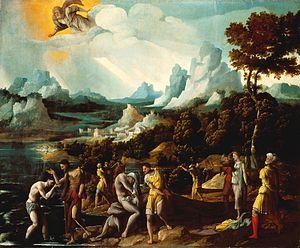
Le baptême ou baptême d'eau est un rite ou un sacrement symbolisant la nouvelle vie du croyant chrétien. Il est partagé par la quasi-totalité des Églises chrétiennes, étant donné son importance dans les textes bibliques. L'eau symbolise à la fois la mort par noyade des baptisés dans leur ancienne vie caractérisée par le péché, et leur nouvelle naissance dans une vie nouvelle et éternelle.